Alain Goraguer

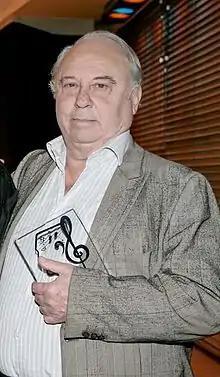

Alain Goraguer (20 August 1931 – 13 February 2023) was a French jazz pianist, sideman of Boris Vian and Serge Gainsbourg, arranger and composer.